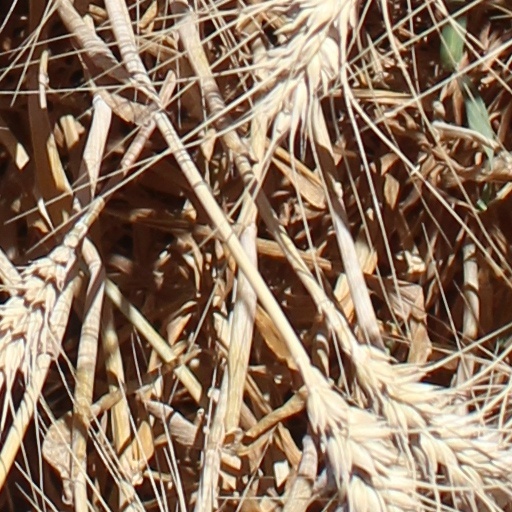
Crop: wheat